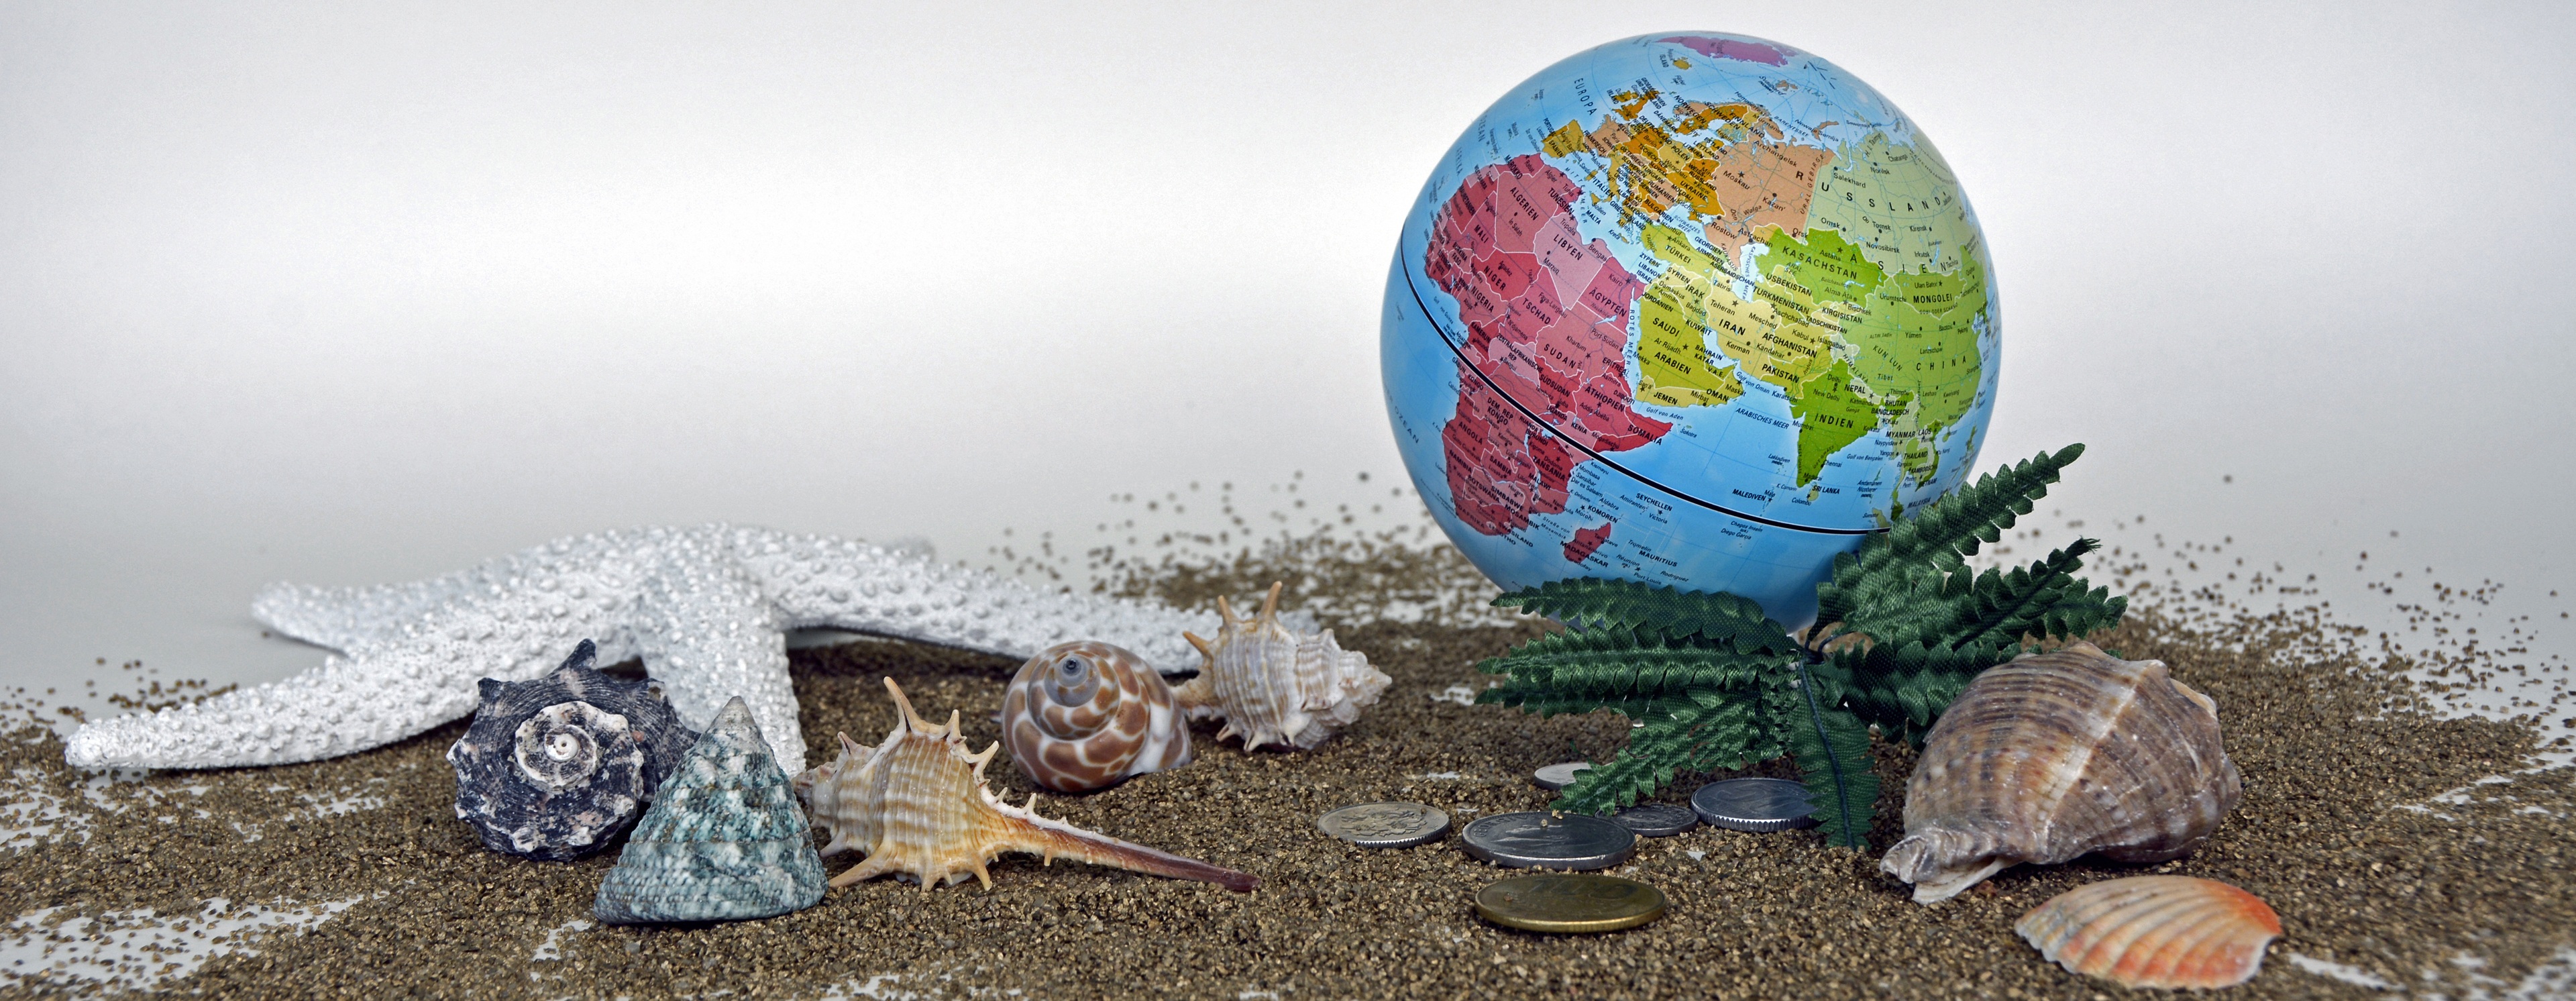
sand, country, travel, banner, holiday, starfish, globe, world, art, experience, coins, mussels, recovery, coupon, recover, time out, header